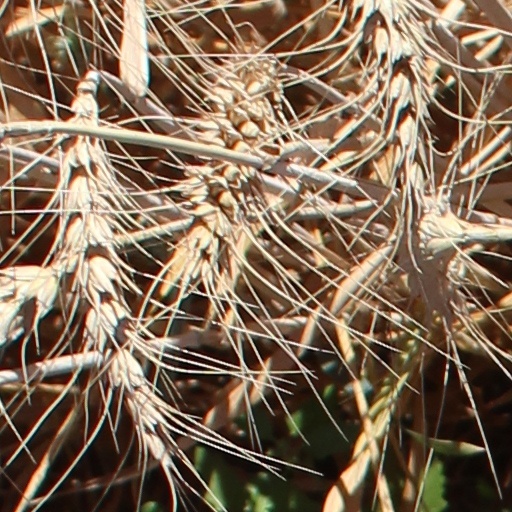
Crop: wheat